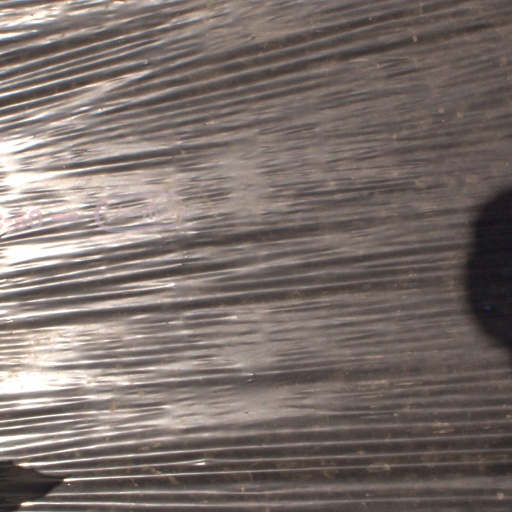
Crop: Jerusalem artichoke